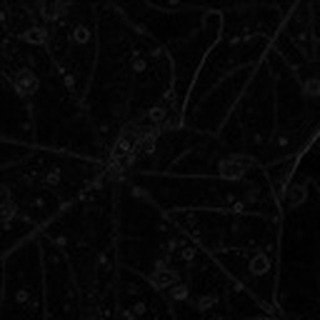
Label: cotton_target_spot